Wheeling Island Hotel-Casino-Racetrack

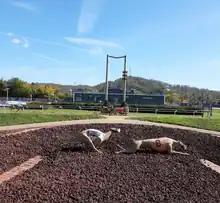
Greyhounds racing at Wheeling Island Hotel-Casino-Racetrack in October 2022. Live greyhounds in the background and statues in the foreground.

As of 2024, Wheeling Island Casino features slot machines, which are marketed under the term 'video lottery' in West Virginia, live greyhound racing, and off-track betting for both greyhound and horse racing. In addition, there are table games including poker, blackjack, craps, and roulette. Wheeling Island features several restaurants and food operations as well, in addition to live concerts and boxing.